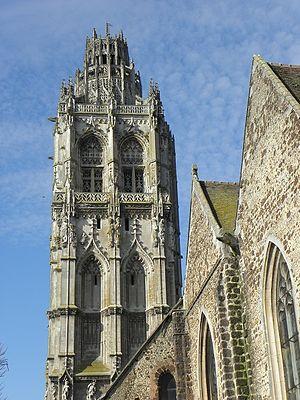
Tour de l'église de la Madeleine à Verneuil-sur-Avre (27).
Verneuil-sur-Avre est une ancienne commune française située dans le département de l'Eure en région Normandie. La commune a fusionné le 1ᵉʳ janvier 2017 avec Francheville pour donner la commune nouvelle de Verneuil d'Avre et d'Iton. Verneuil-sur-Avre se situait dans le Pays d'accueil touristique d'Avre, d'Eure et d'Iton, comprenant 88 communes.